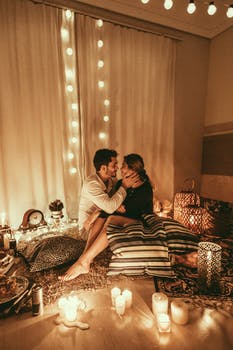
Label: No Watermark